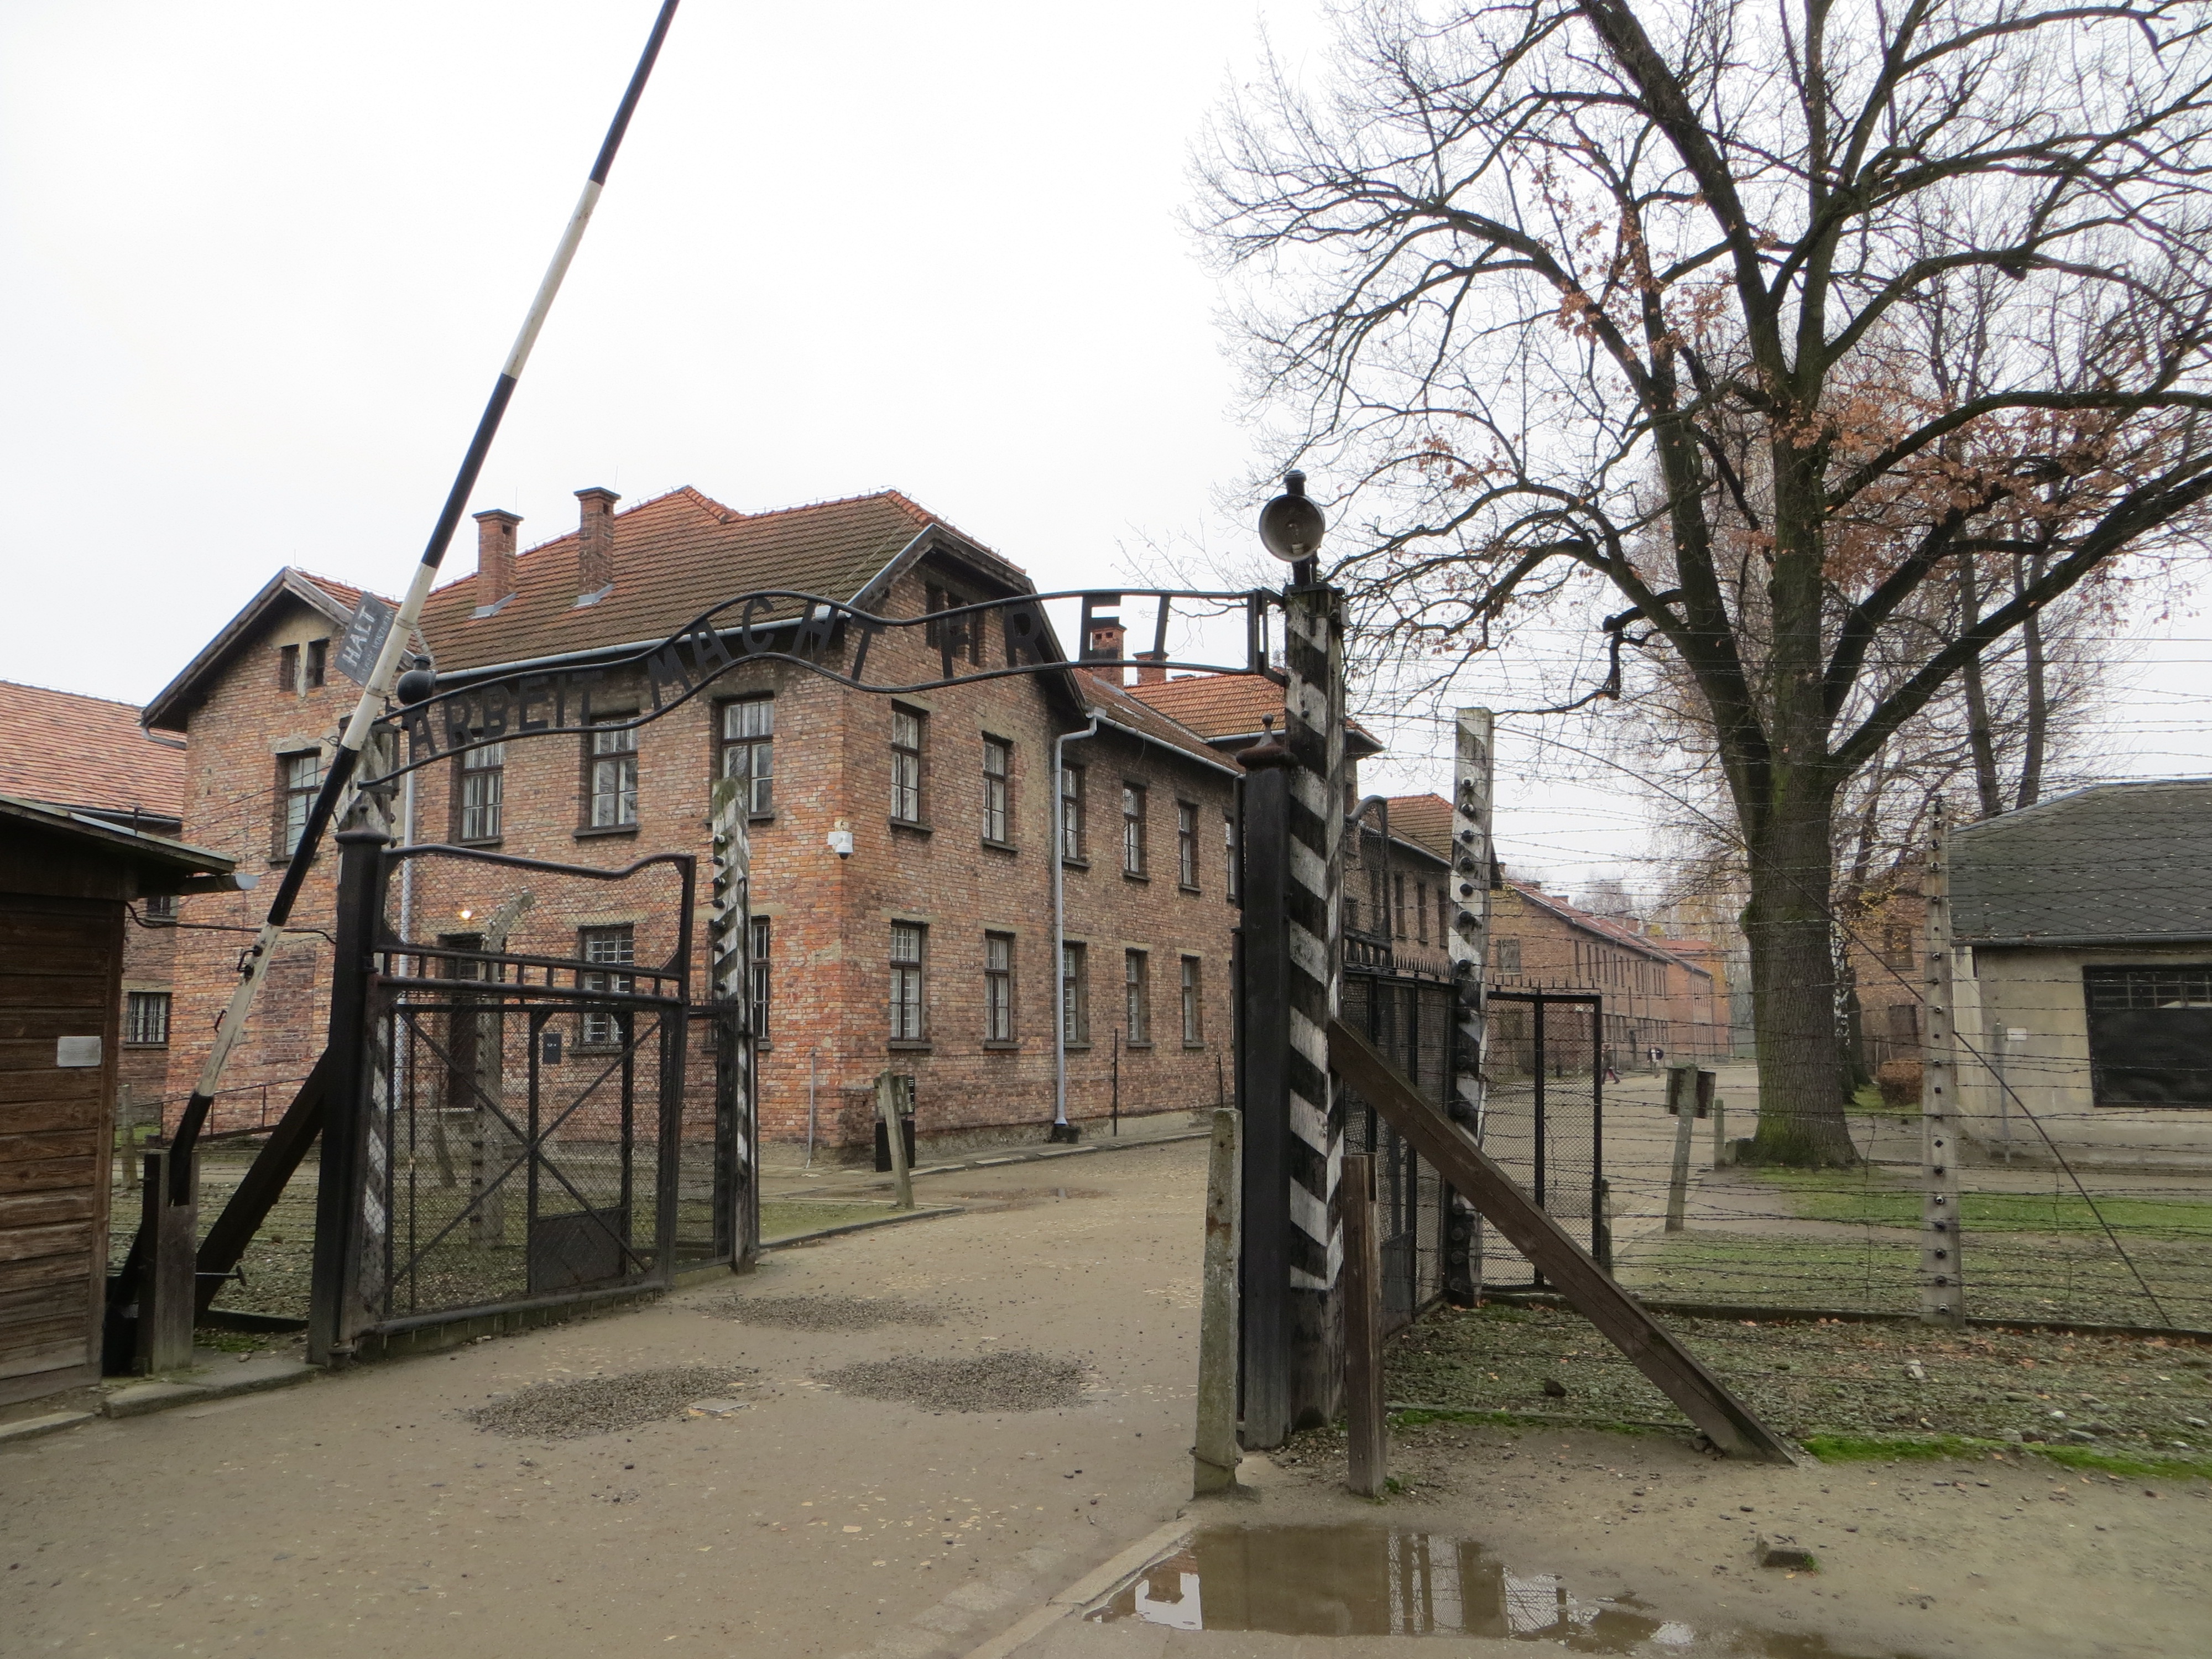
street, house, town, city, home, village, property, memorial, camp, poland, concentration, auschwitz, neighbourhood, urban area, residential area, birkenau, human settlement